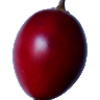
Label: tamarillo